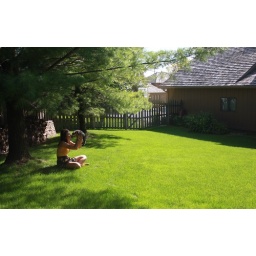
My kitten is so precious, he had a blast playing outside in the grass today.